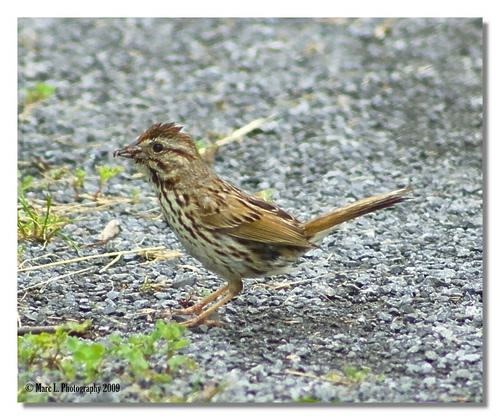
A photo of a song sparrow